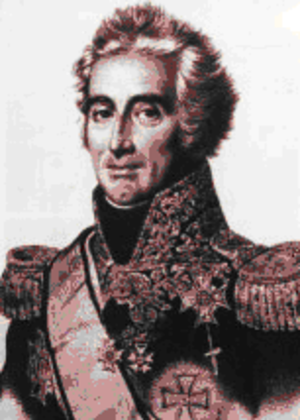
Joseph François Fririon, né le 12 septembre 1771 à Pont-à-Mousson, dans le grand-gouvernement de Lorraine-et-Barrois, et mort le 1ᵉʳ mai 1849 dans cette même ville, est un général français de la Révolution et de l’Empire.
La bataille de San Millan-Osma se déroule le 18 juin 1813 à San Millán de San Zadornil et à Osma, en Espagne. Elle oppose deux divisions françaises commandées par les généraux Antoine Louis Popon de Maucune et Jacques Thomas Sarrut à deux divisions de l'armée anglo-hispano-portugaise du duc de Wellington. Les affrontements se soldent par une victoire des Alliés.